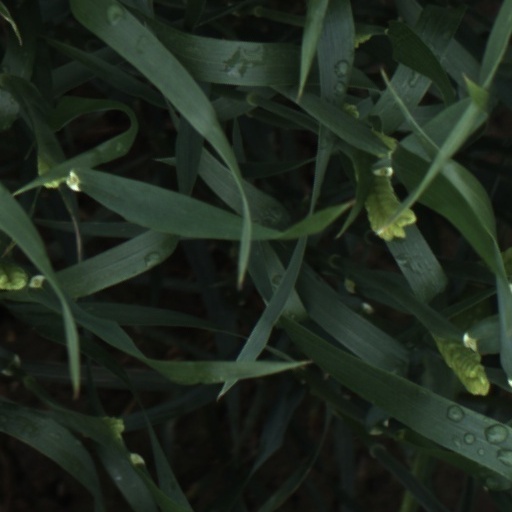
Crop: wheat